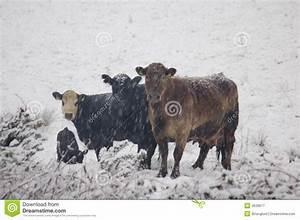
cow